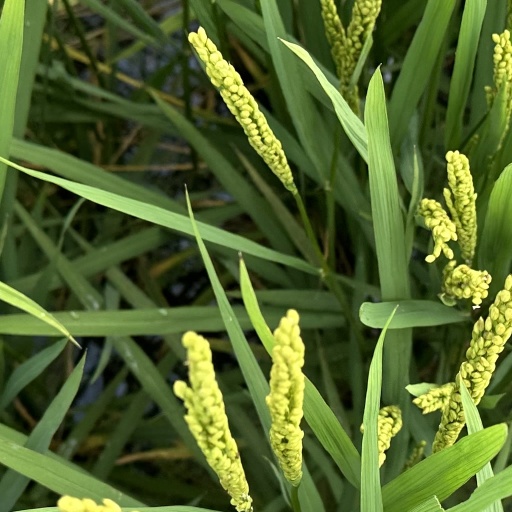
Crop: rice